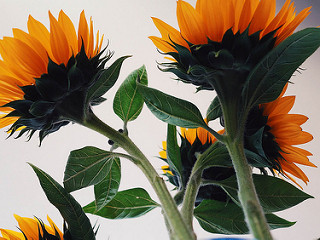
Flower: sunflower